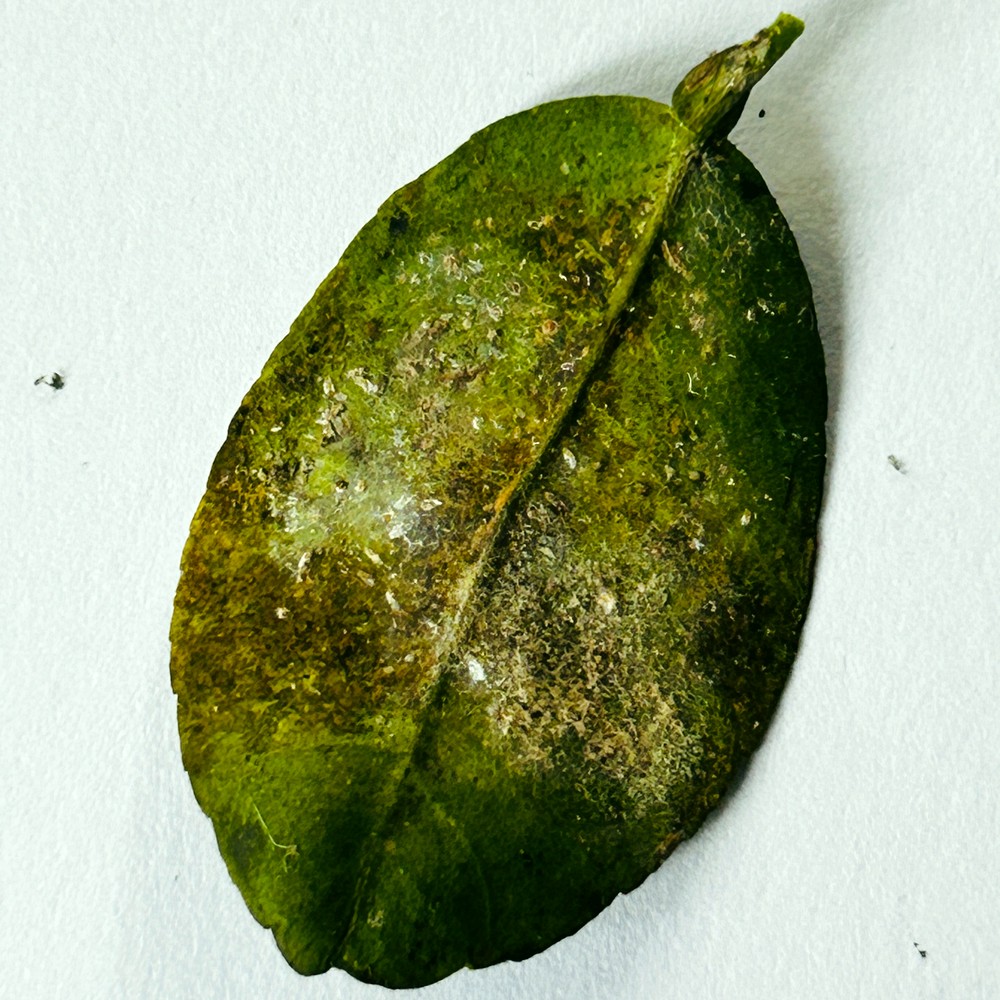
Label: Bacterial Blight